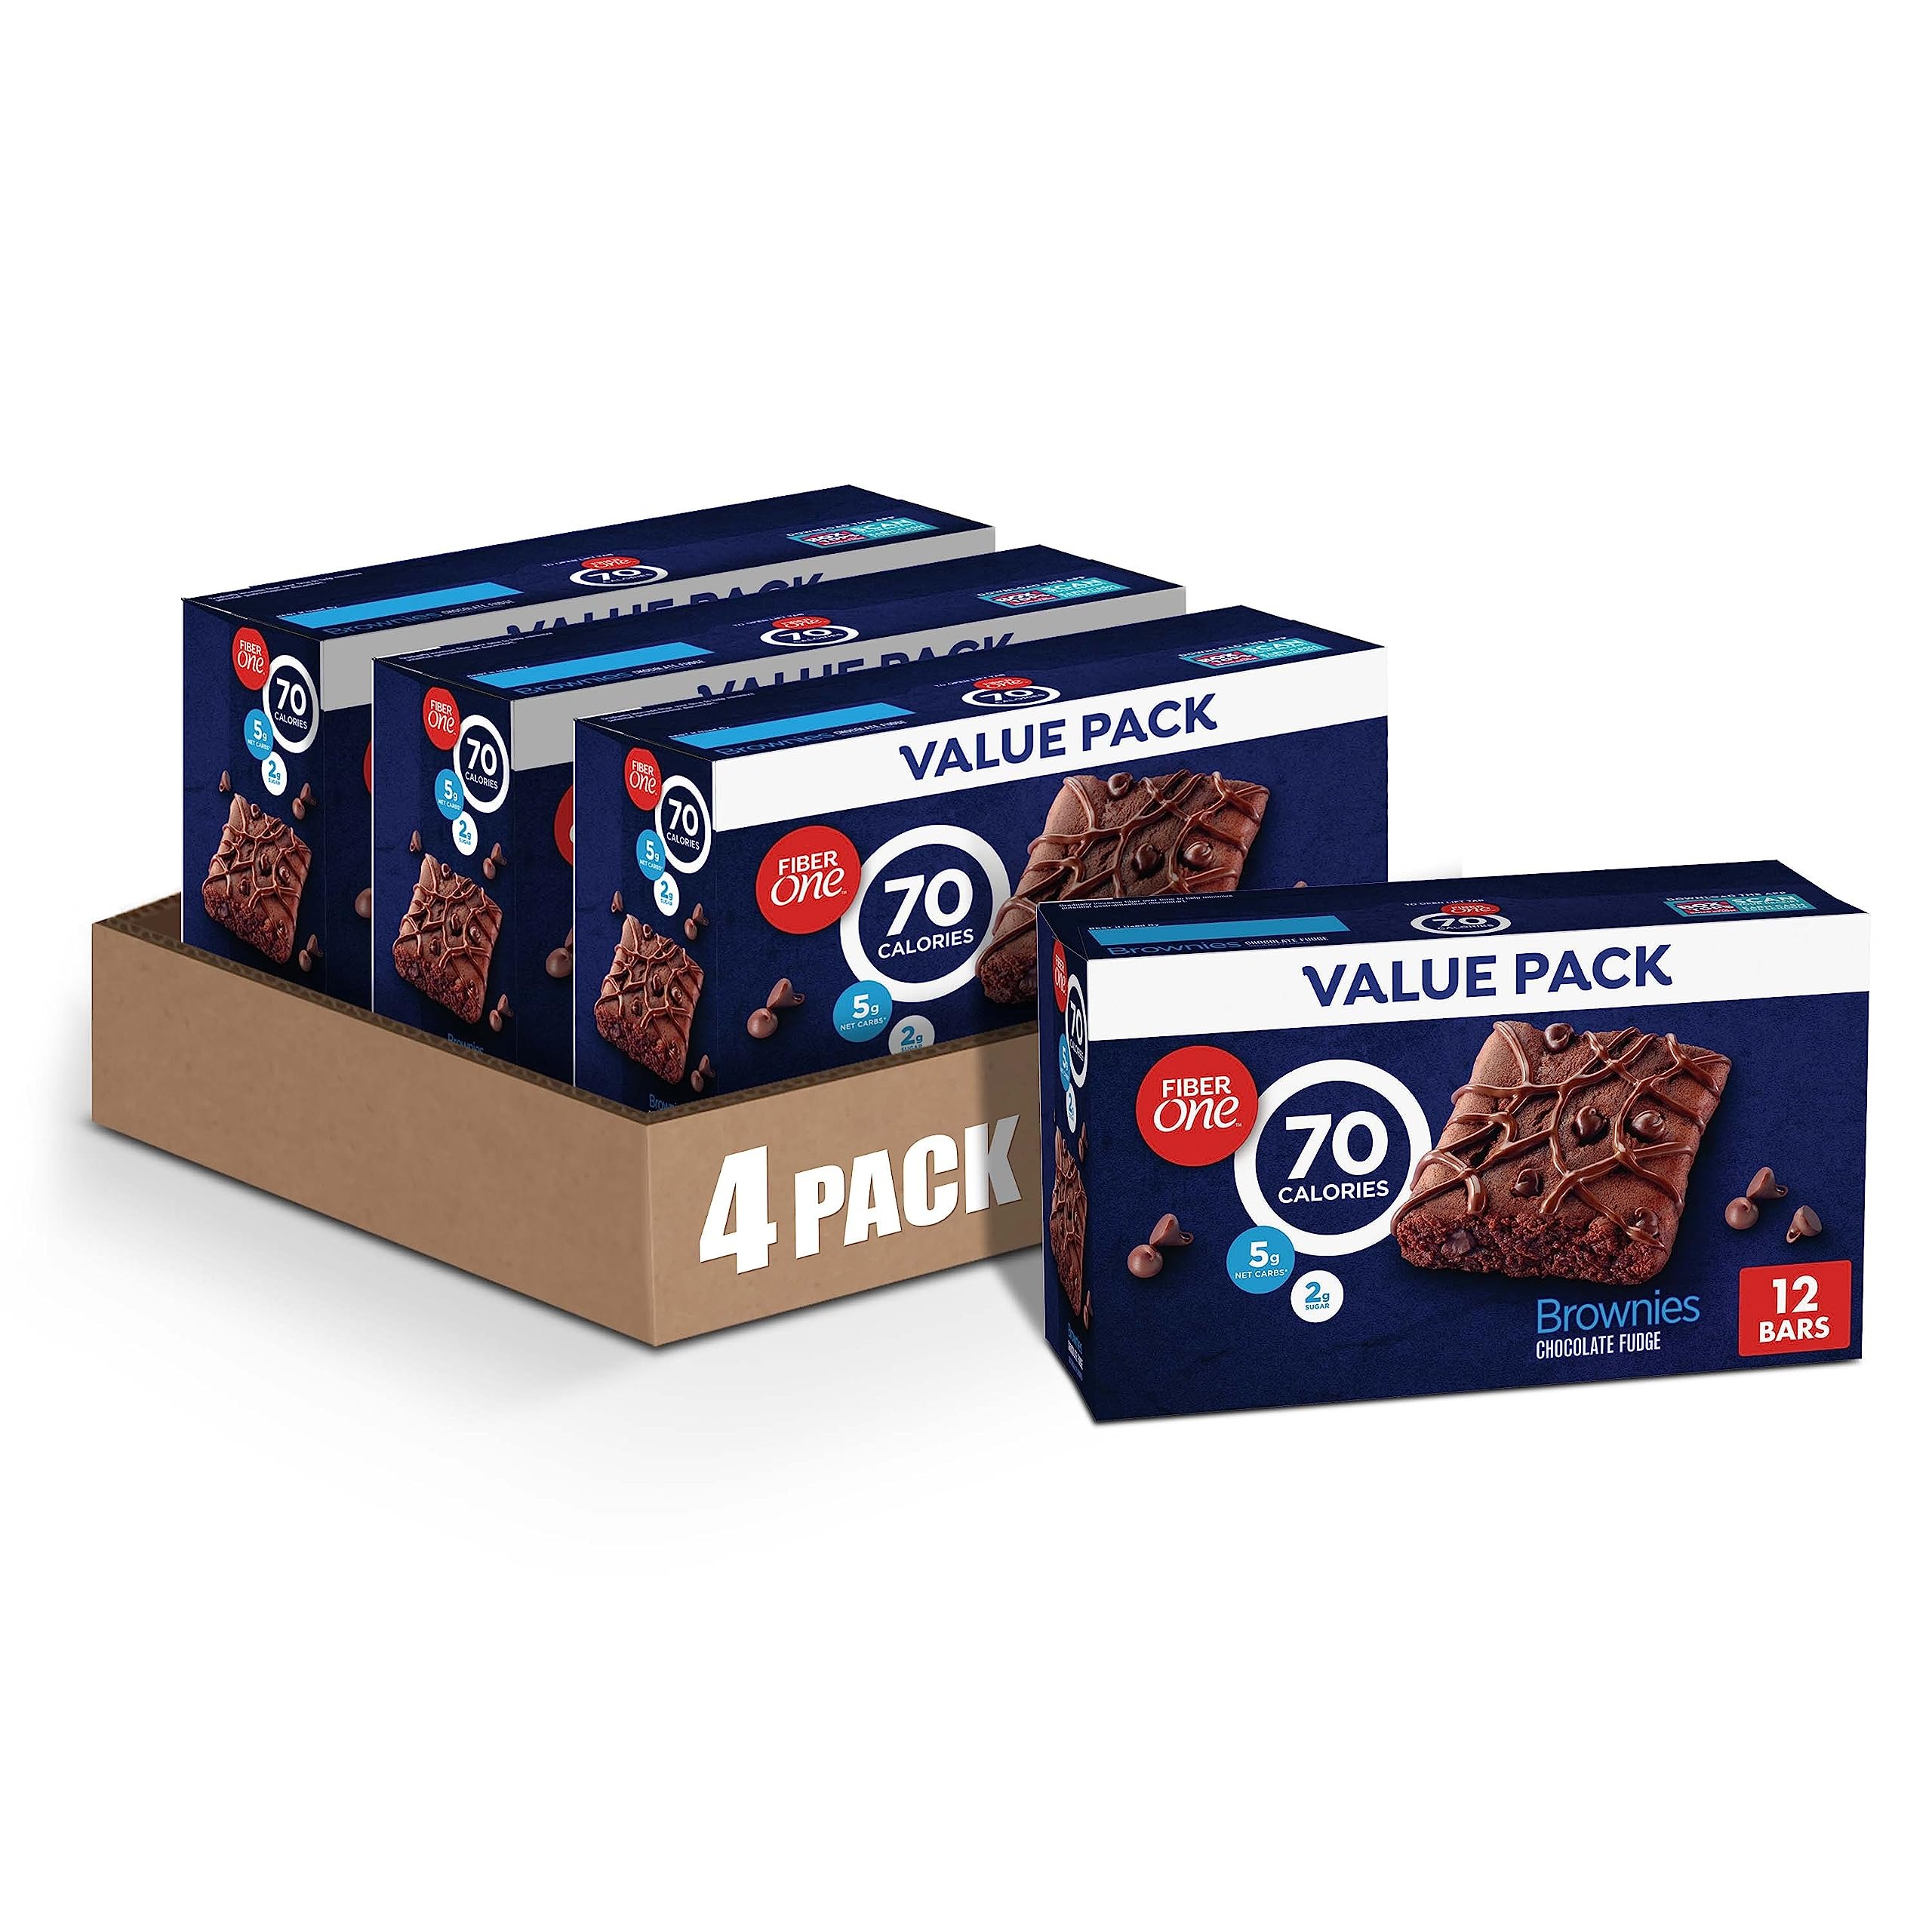
Item Name: Fiber One 70 Calorie Brownies, Chocolate Fudge, Snack Bars, Value Pack, 12 Bars, 10.6 oz (Pack of 4)
Bullet Point 1: BROWNIE BAR: Fiber One 70 Calorie Chocolate Fudge Flavored Brownies; Delicious, chocolatey treats you can enjoy as part of a balanced diet
Bullet Point 2: FIBER SNACKS: Provides 21% daily value of fiber per bar so you'll feel like one smart cookie when you say 'yes' to your sweet tooth; 3g total fat per brownie
Bullet Point 3: CHOCOLATE FUDGE FLAVOR: Don't compromise on deliciousness when you can enjoy the irresistible taste of chocolate fudge in these 70 Calorie Brownie Bars
Bullet Point 4: PANTRY FAVORITE: Choose Fiber One as a snack for after breakfast, at the office, or for the lunch box
Bullet Point 5: CONTAINS: Four 10.6 oz Value Packs of Fiber One 70 Calorie Chocolate Fudge Flavored Brownies; 12 bars per box
Value: 42.4
Unit: Ounce

Price: 8.89